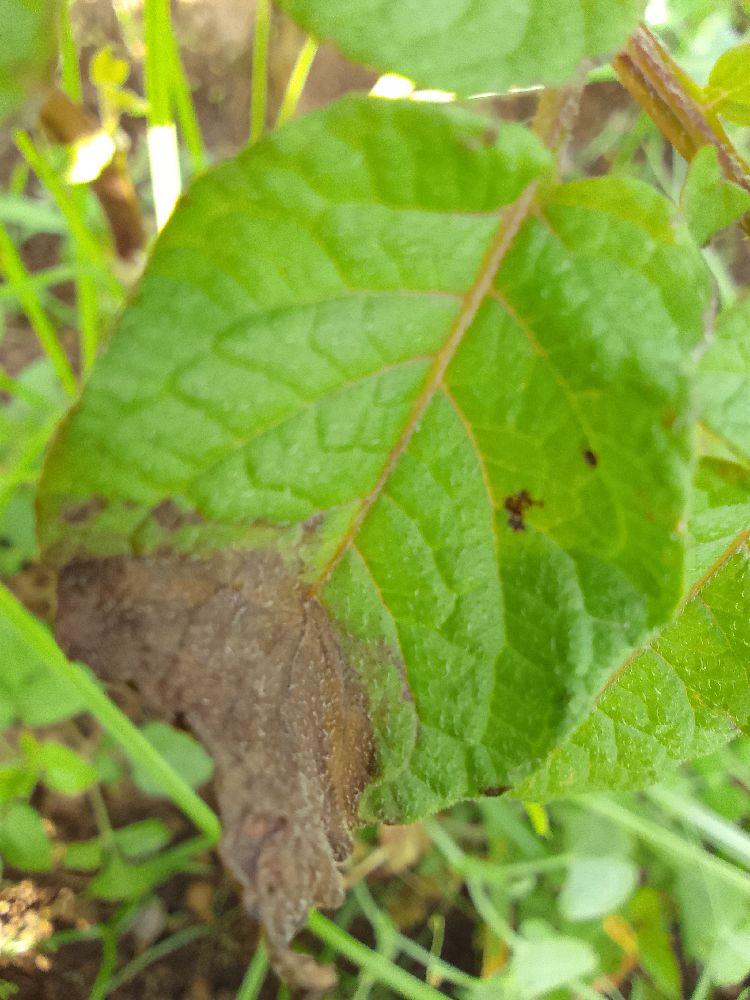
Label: Late blight